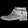
Label: Ankle boot